Apputhi Adigal

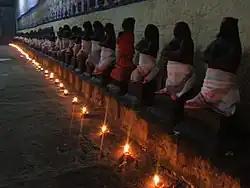
The images of the Nayanars are found in many Shiva temples in Tamil Nadu.

One of the most prominent Nayanars, Sundarar (8th century) venerates Apputhi Adigal in the "Tiruthonda Thogai", a hymn to Nayanar saints, praises him as "princely Apputi". Appar has praised Apputhi Adigal in a hymn, composed at Thirupuvanam.